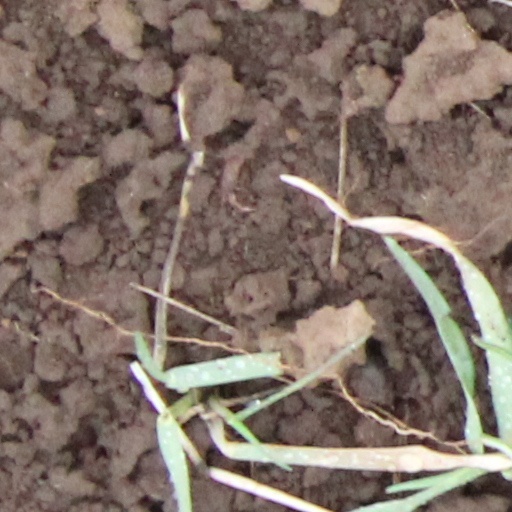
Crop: wheat